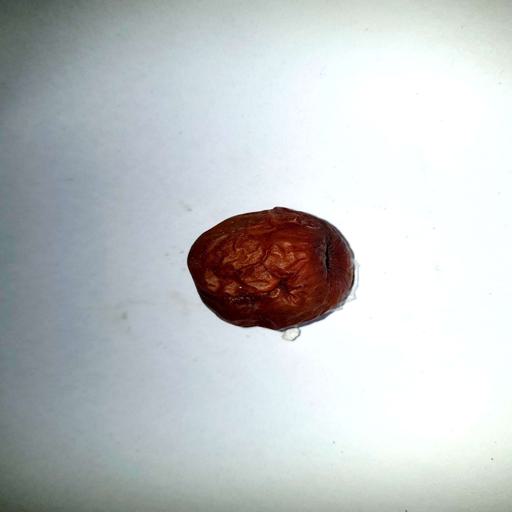
Label: bruised